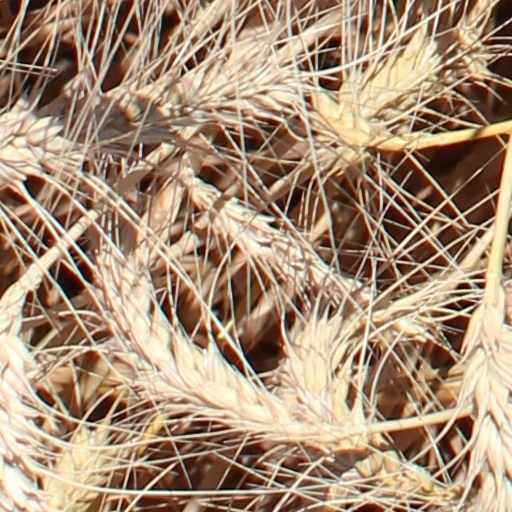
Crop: wheat